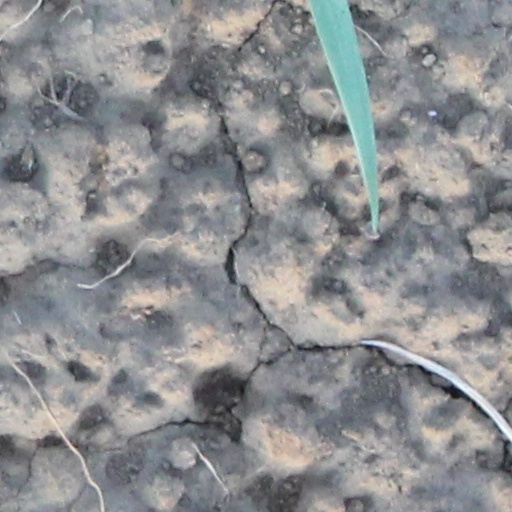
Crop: wheat